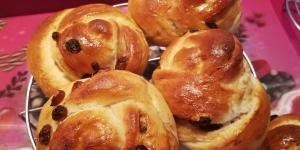
bollos de canela y pasas